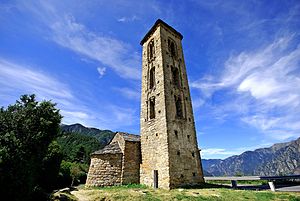
Escaldes-Engordany
Sant Miquel-kirken i Engolasters, en flække i Escaldes-Engordany
Escaldes-Engordany er et af de syv sogne i Andorra. Sognet, der er på 30 km², ligger i den sydlige del og har 16.078 indbygger.